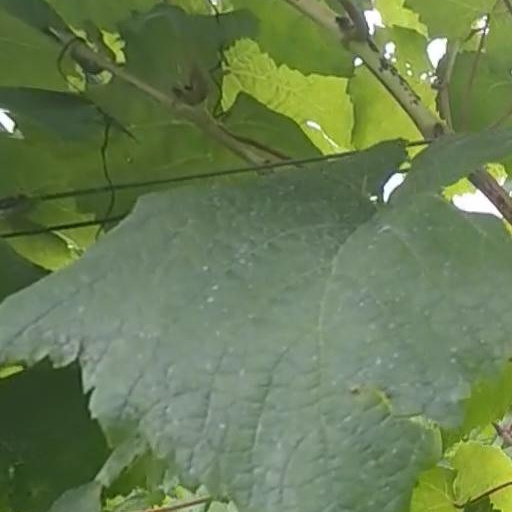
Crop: grape